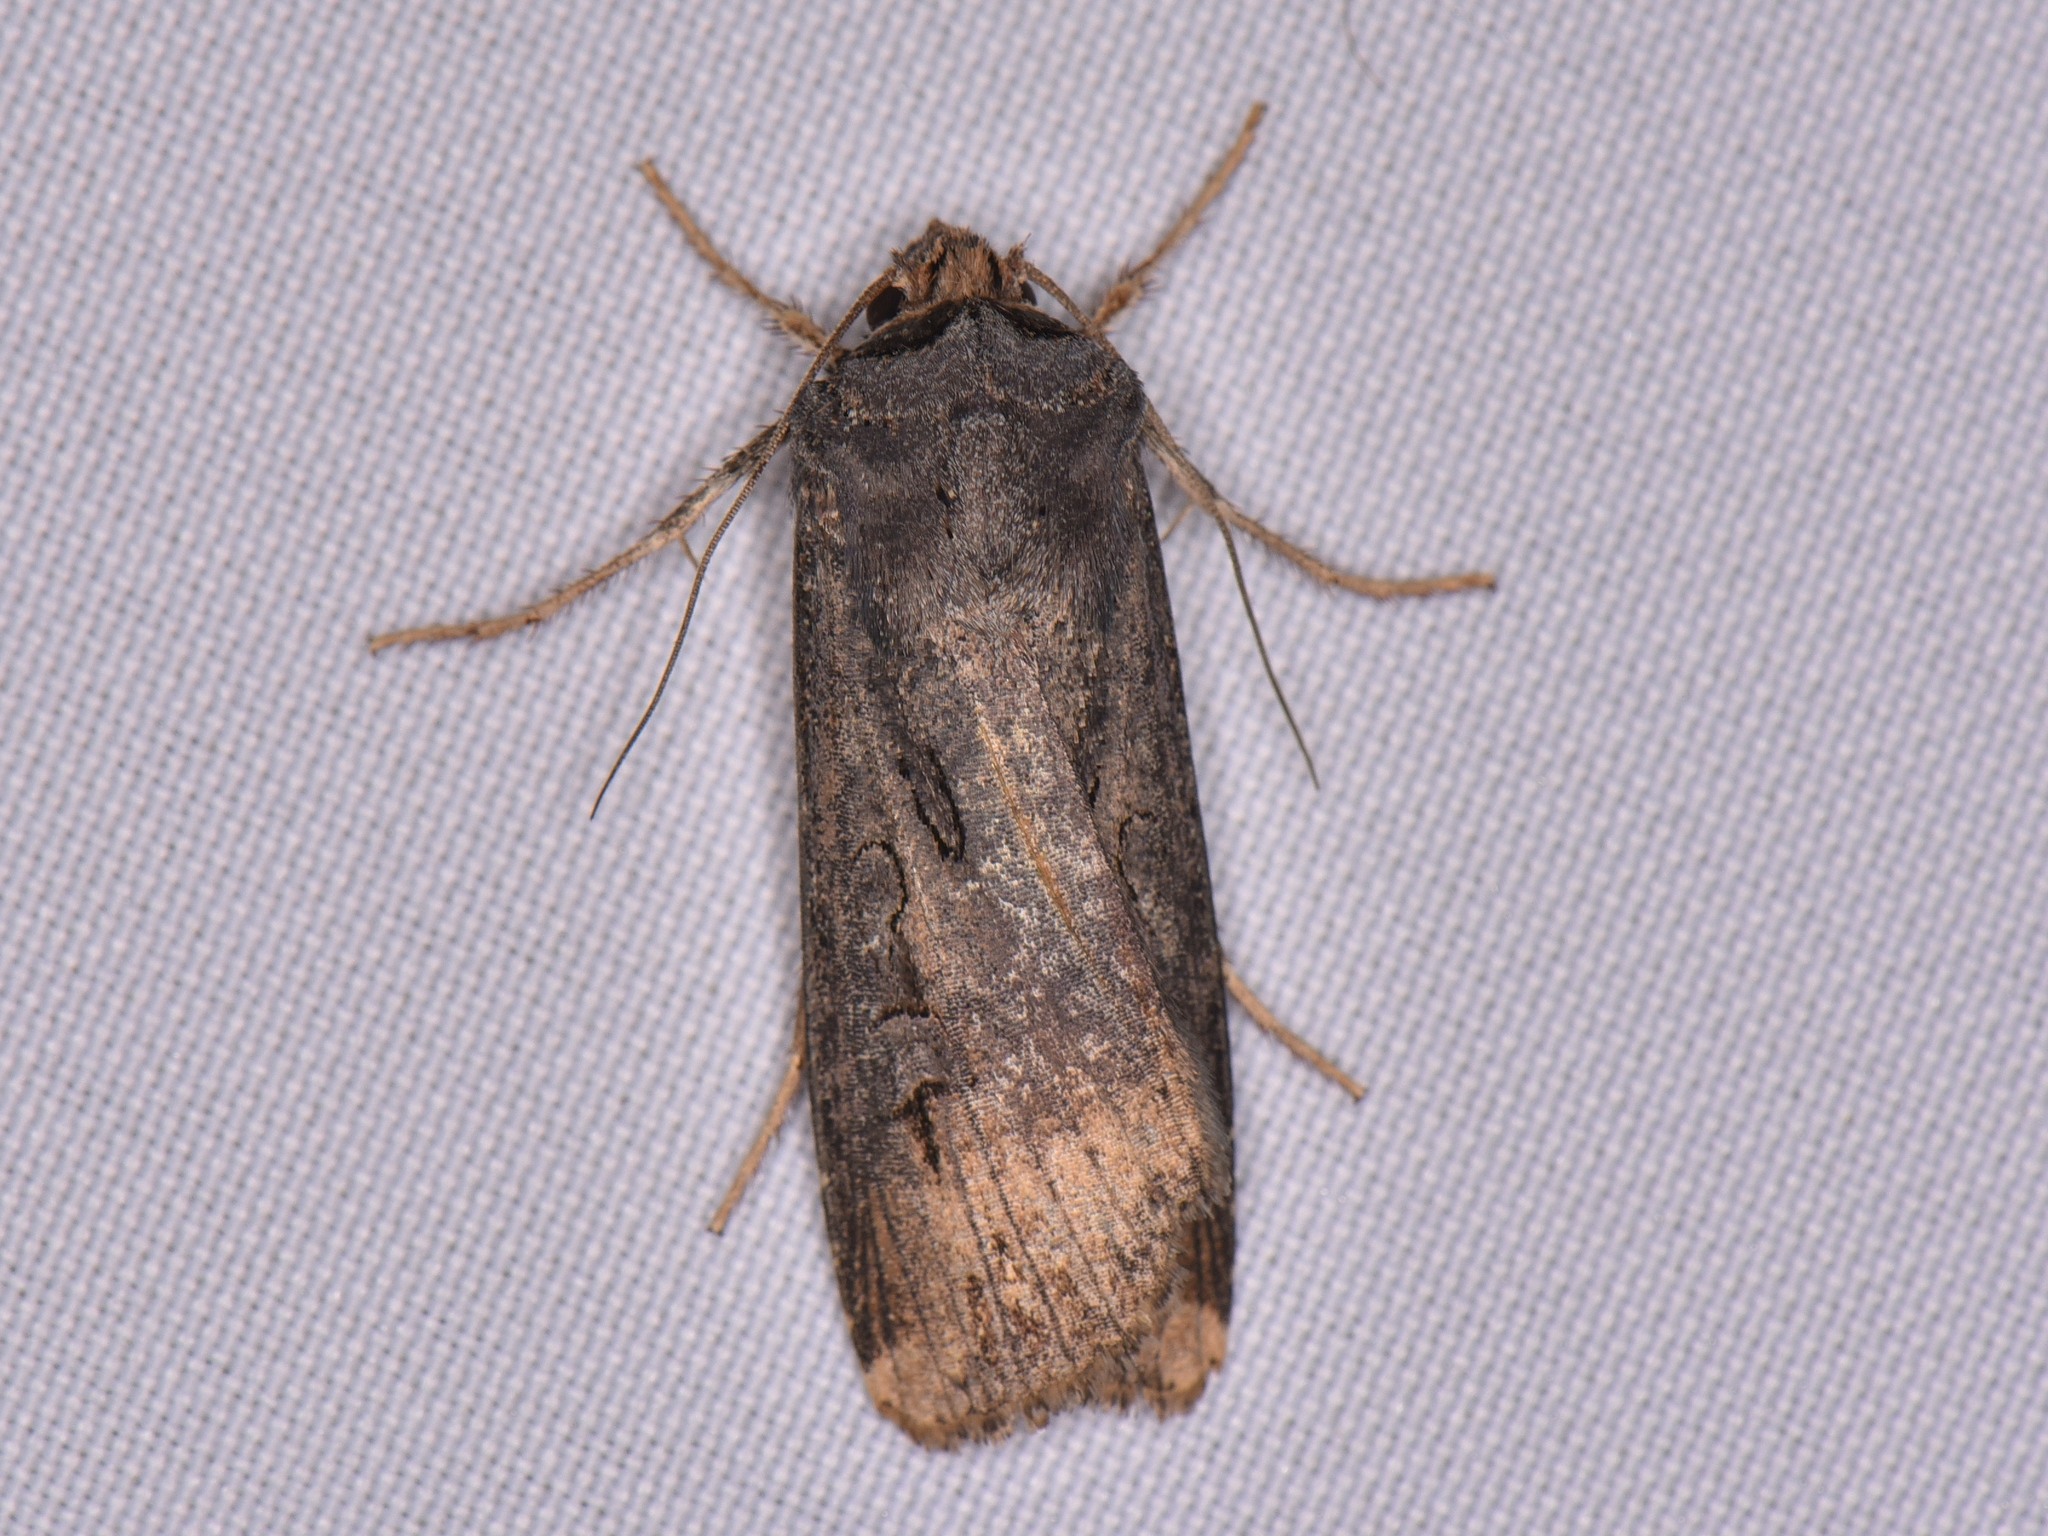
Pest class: cutworms